New York City transit fares

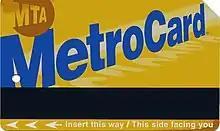
Front side of a MetroCard; these cards with yellow backgrounds have been distributed since 1997.

On October 30, 1992, the installation of Automated Fare Collection turnstiles began. On June 1, 1993, MTA distributed 3,000 MetroCards manufactured by Cubic Transportation Systems in the first major test of the technology for the entire subway system and the entire bus system. Less than a year later, on January 6, 1994, MetroCard-compatible turnstiles opened at Wall Street on the IRT Lexington Avenue Line and Whitehall Street – South Ferry on the BMT Broadway Line. All MetroCard turnstiles were installed by May 14, 1997, when the entire bus and subway system accepted MetroCard. On September 28, 1995, buses on Staten Island started accepting MetroCard, and by the end of 1995, MetroCard was accepted on all New York City Transit buses.